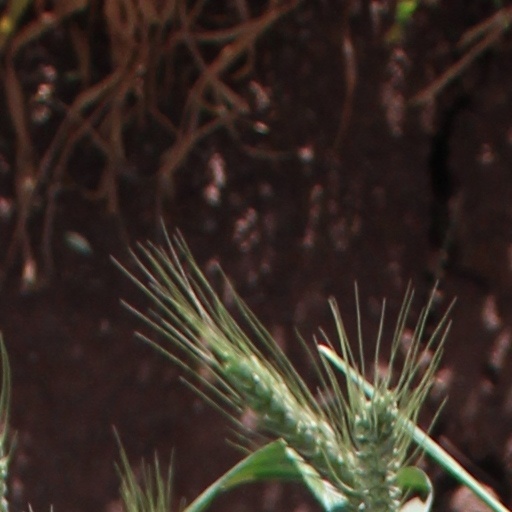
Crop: wheat